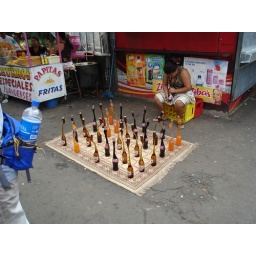
at a street market in el salvador